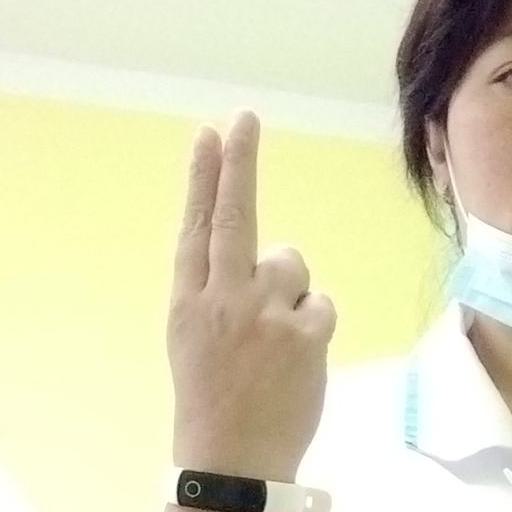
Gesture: two_up_inverted